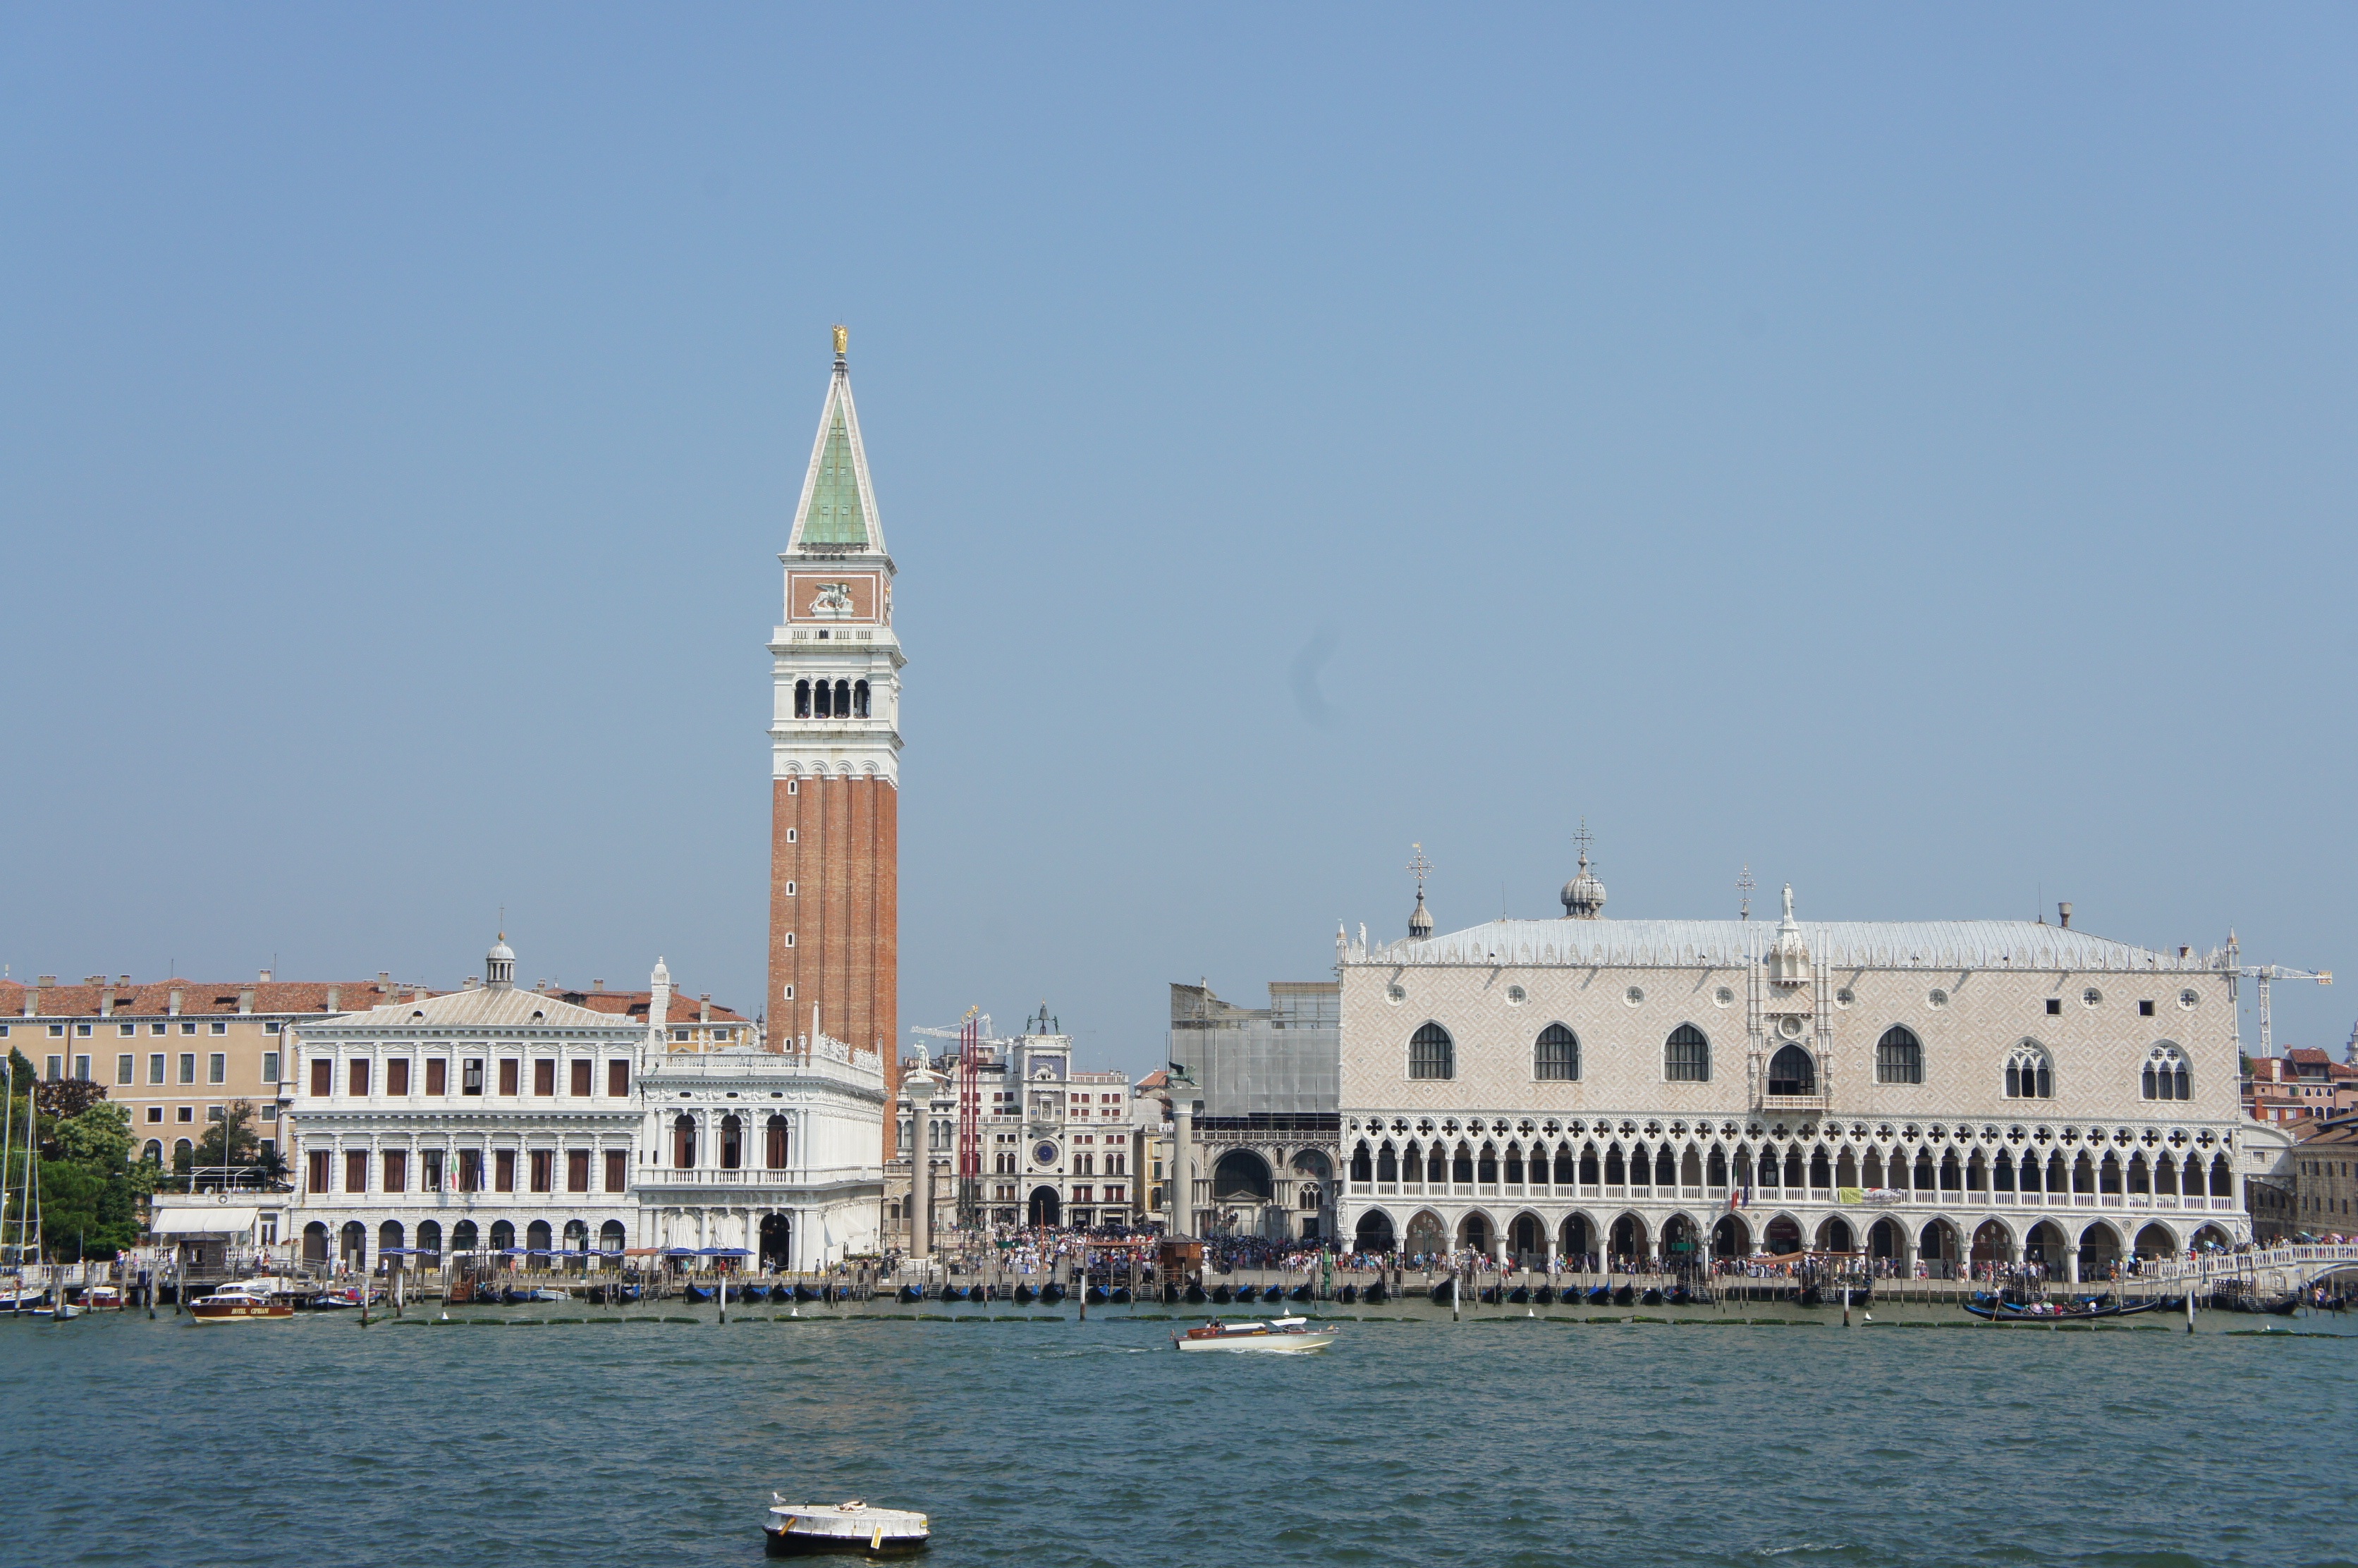
landscape, sea, skyline, city, cityscape, cove, vehicle, landmark, harbor, venice, waterway, cruise, ferry, watercraft, the coast, passenger ship, the palace